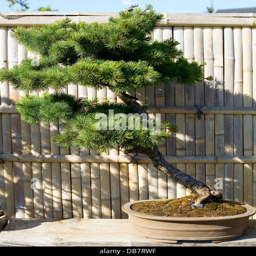
bonsai in the pot is placed on garden of japanese